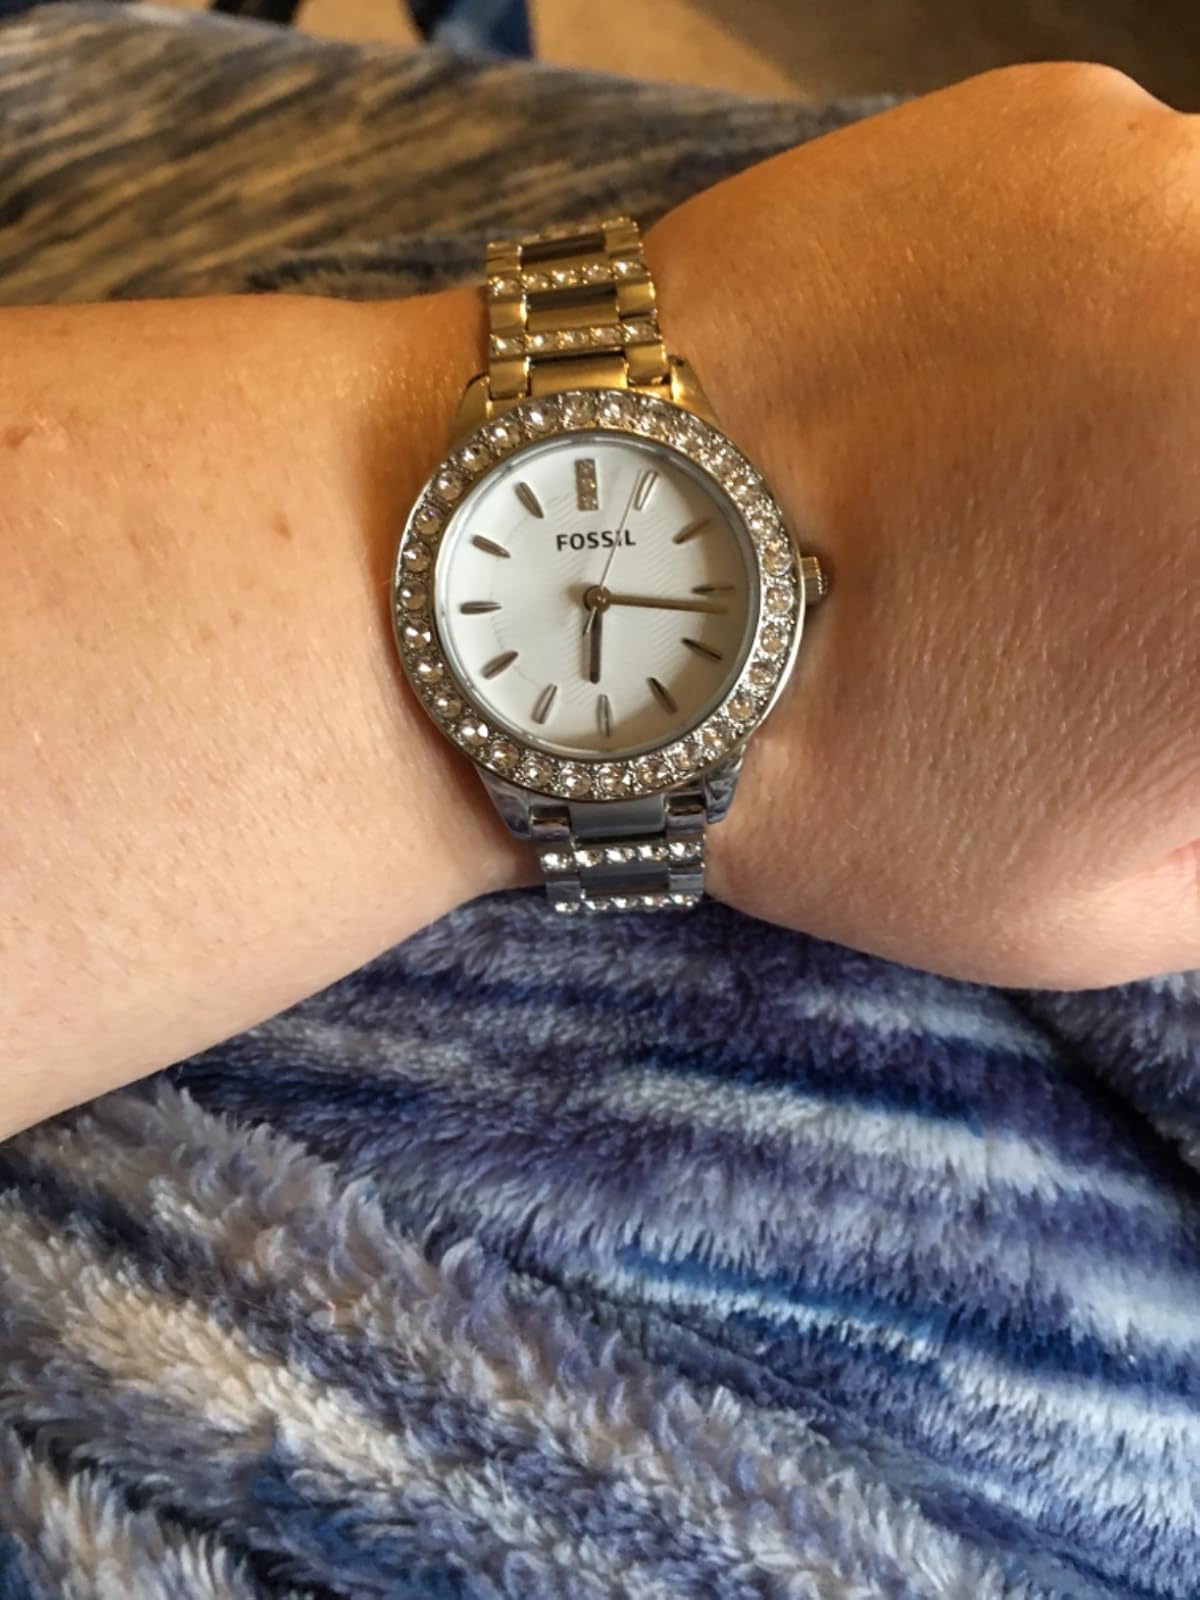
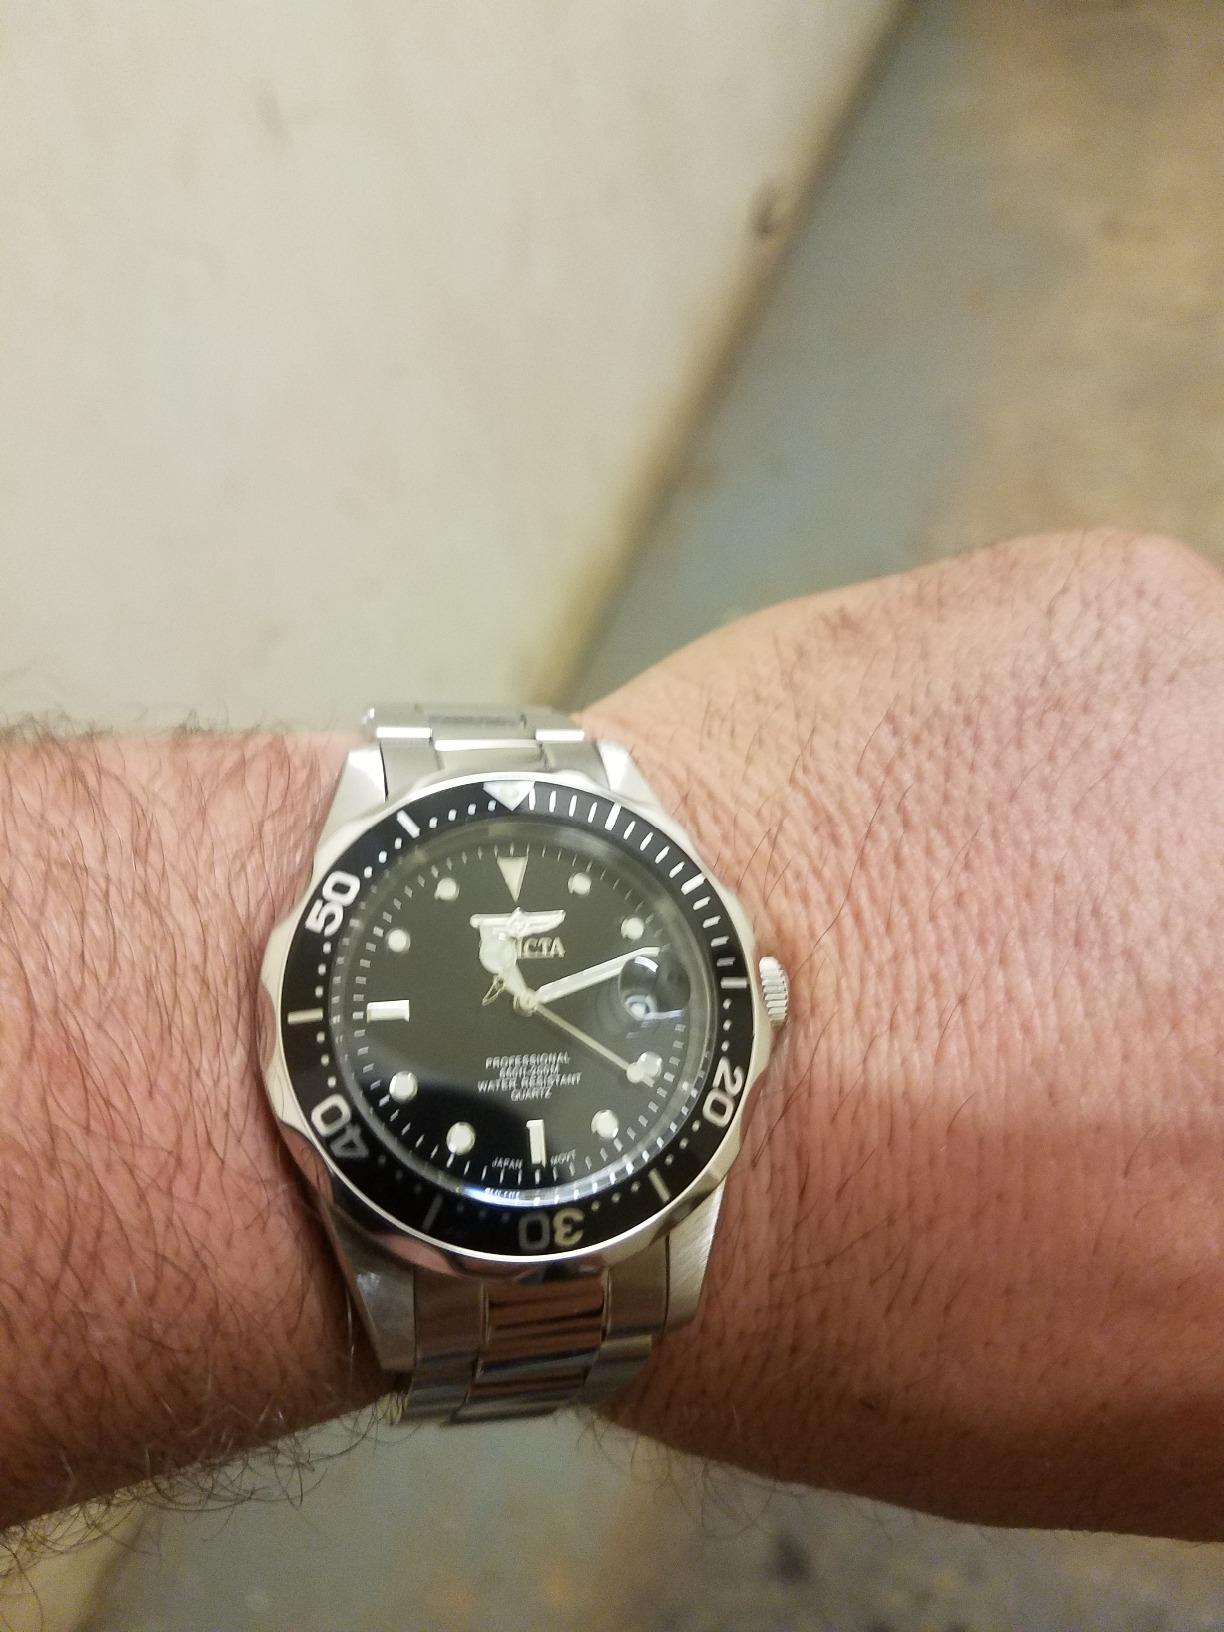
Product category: accessories_watch
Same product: no